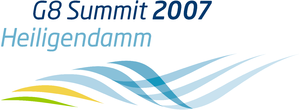
Le sommet du G8 2007, 33ᵉ réunion du G8, réunissait les dirigeants des 7 pays démocratiques les plus industrialisés et la Russie, ou G8, du 6 au 8 juin 2007, au Kempinski Grand Hotel d'Heiligendamm en Allemagne, du 6 au 8 juin 2007. Le thème de ce sommet est « croissance et responsabilité ».